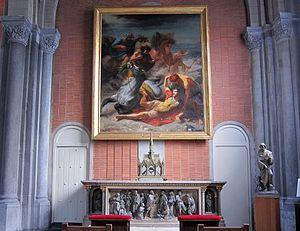
L'autel de saint Paul dans l'Église Saint-Pierre Saint-Paul de Lille.
L'église Saint-Pierre Saint-Paul est une église catholique construite au XIXᵉ siècle, sur la place du marché de Wazemmes à Lille.